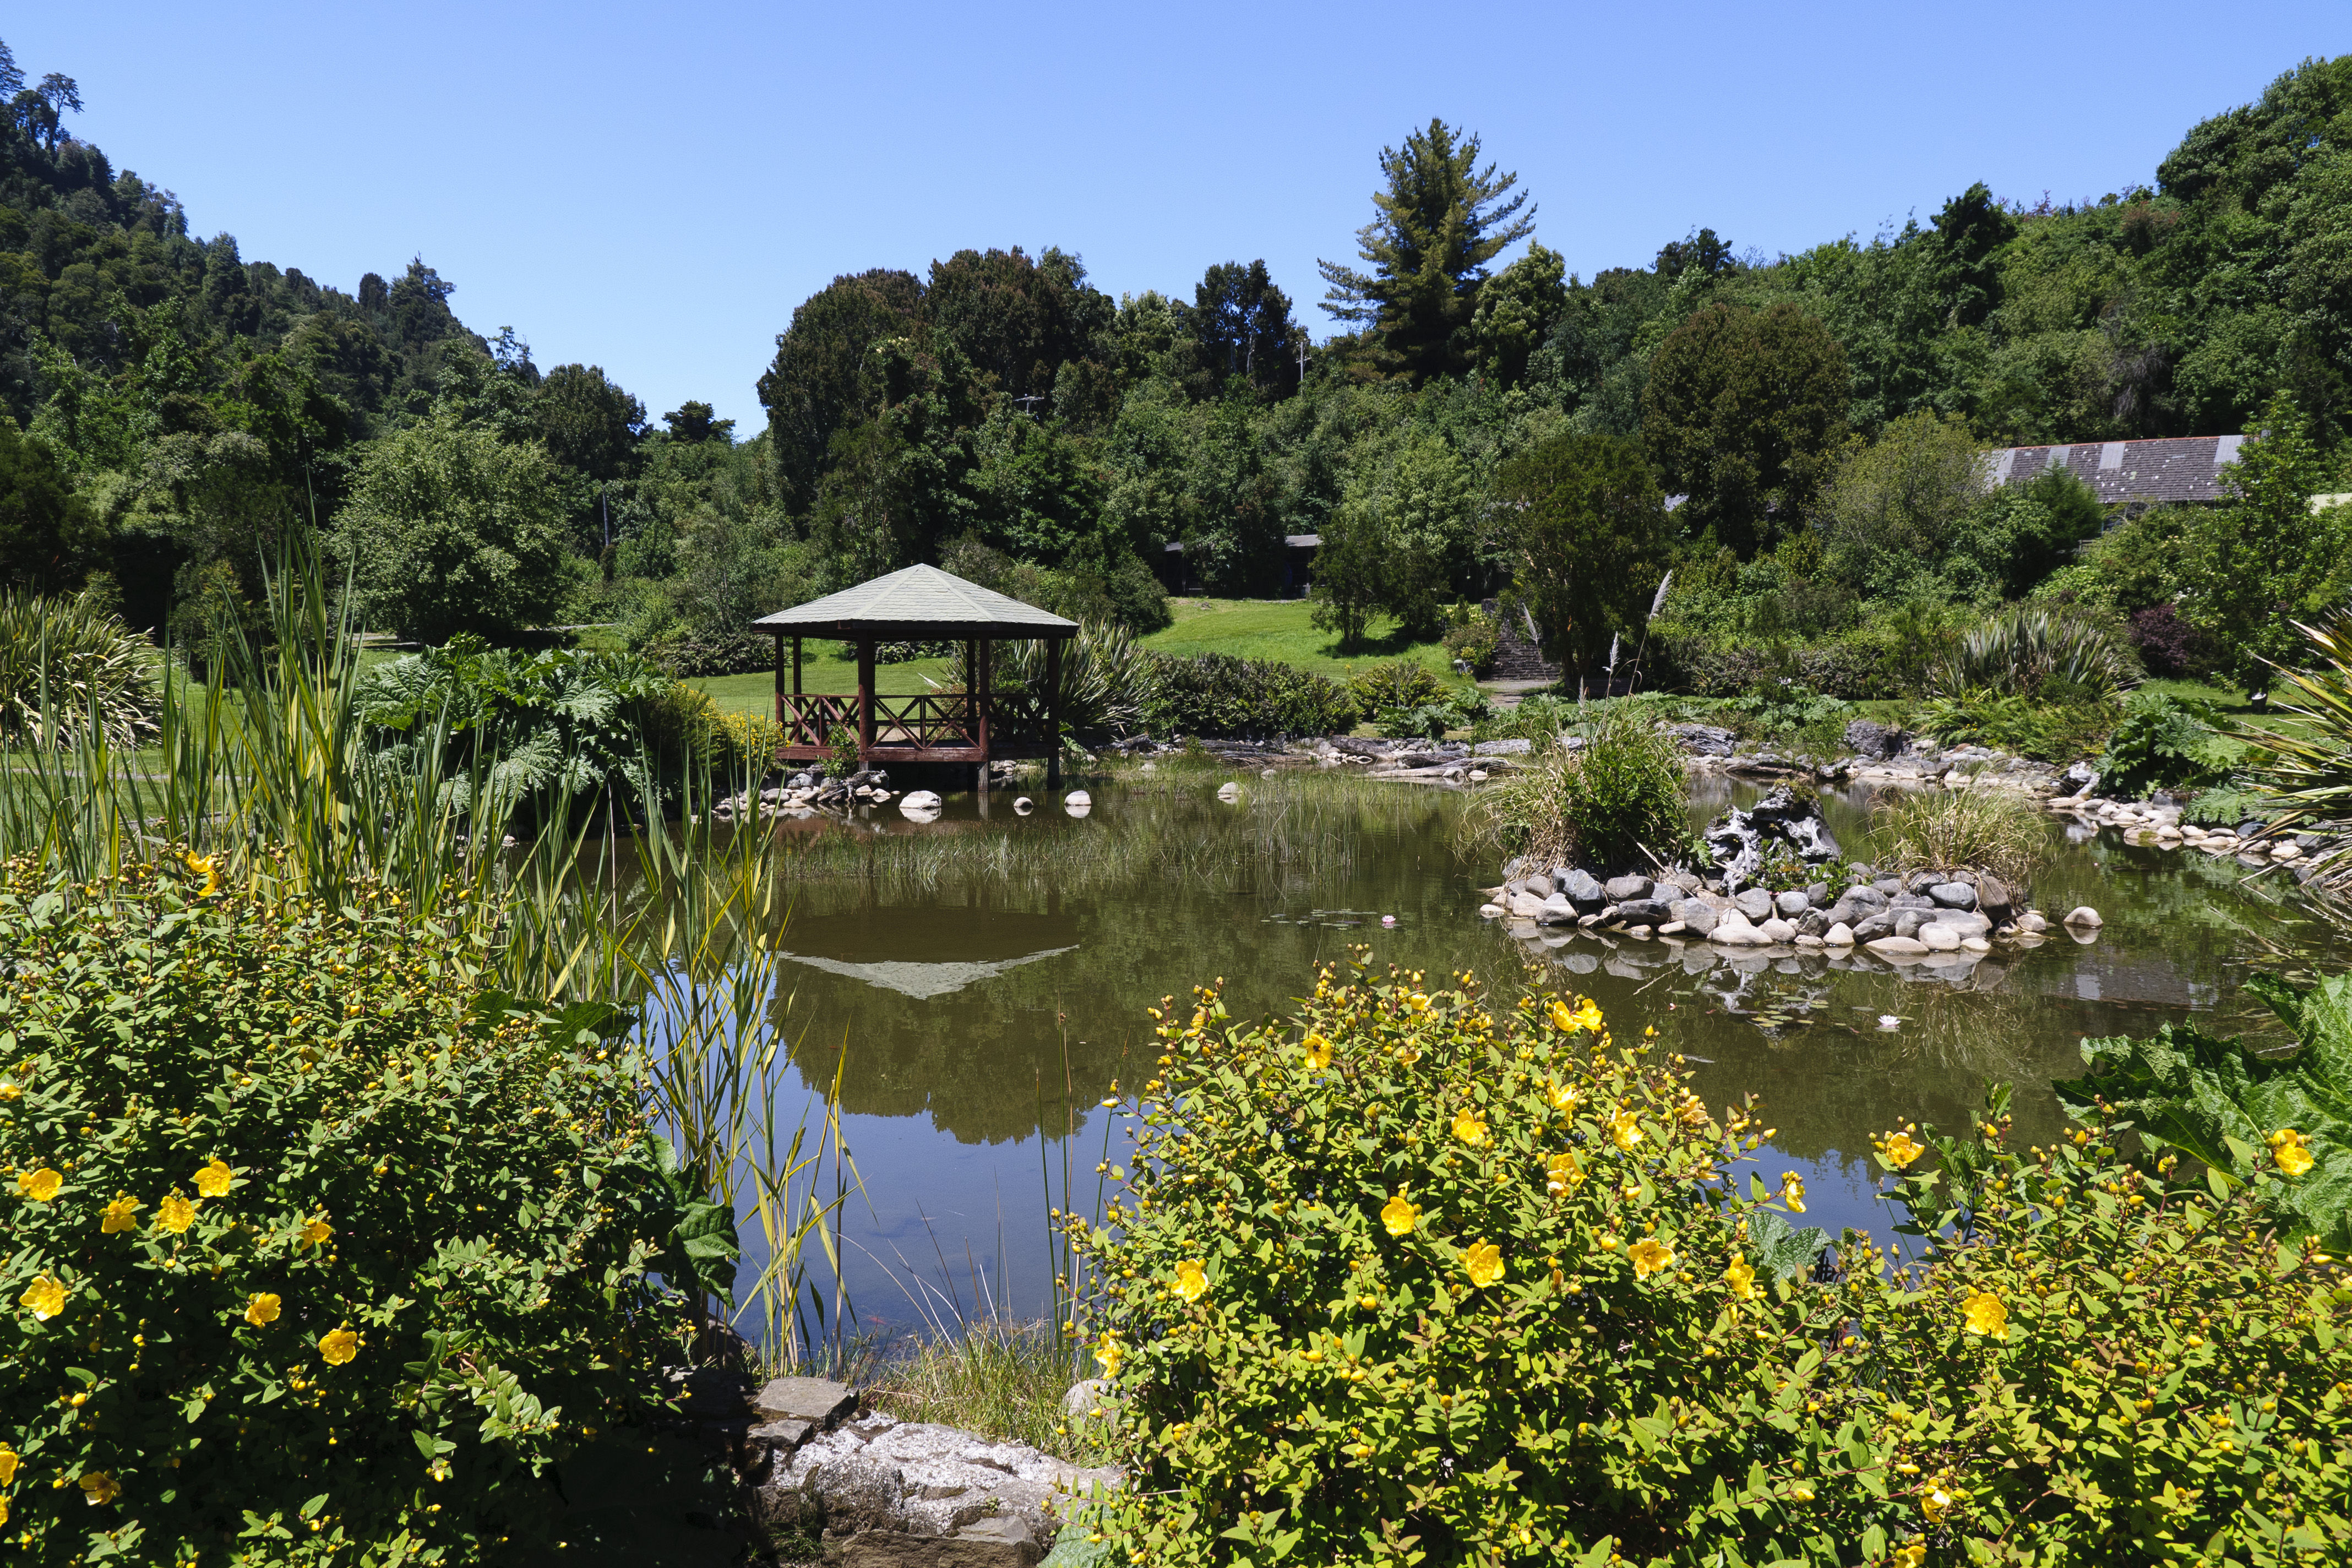
landscape, wilderness, meadow, flower, lake, river, pond, stream, botany, nikon, garden, chile, body of water, vegetation, wetland, botanical garden, woodland, ecosystem, d300, rural area, nature reserve, natural environment